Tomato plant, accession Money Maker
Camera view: horizontal (90 deg, fisheye); turntable rotation: 0 degrees
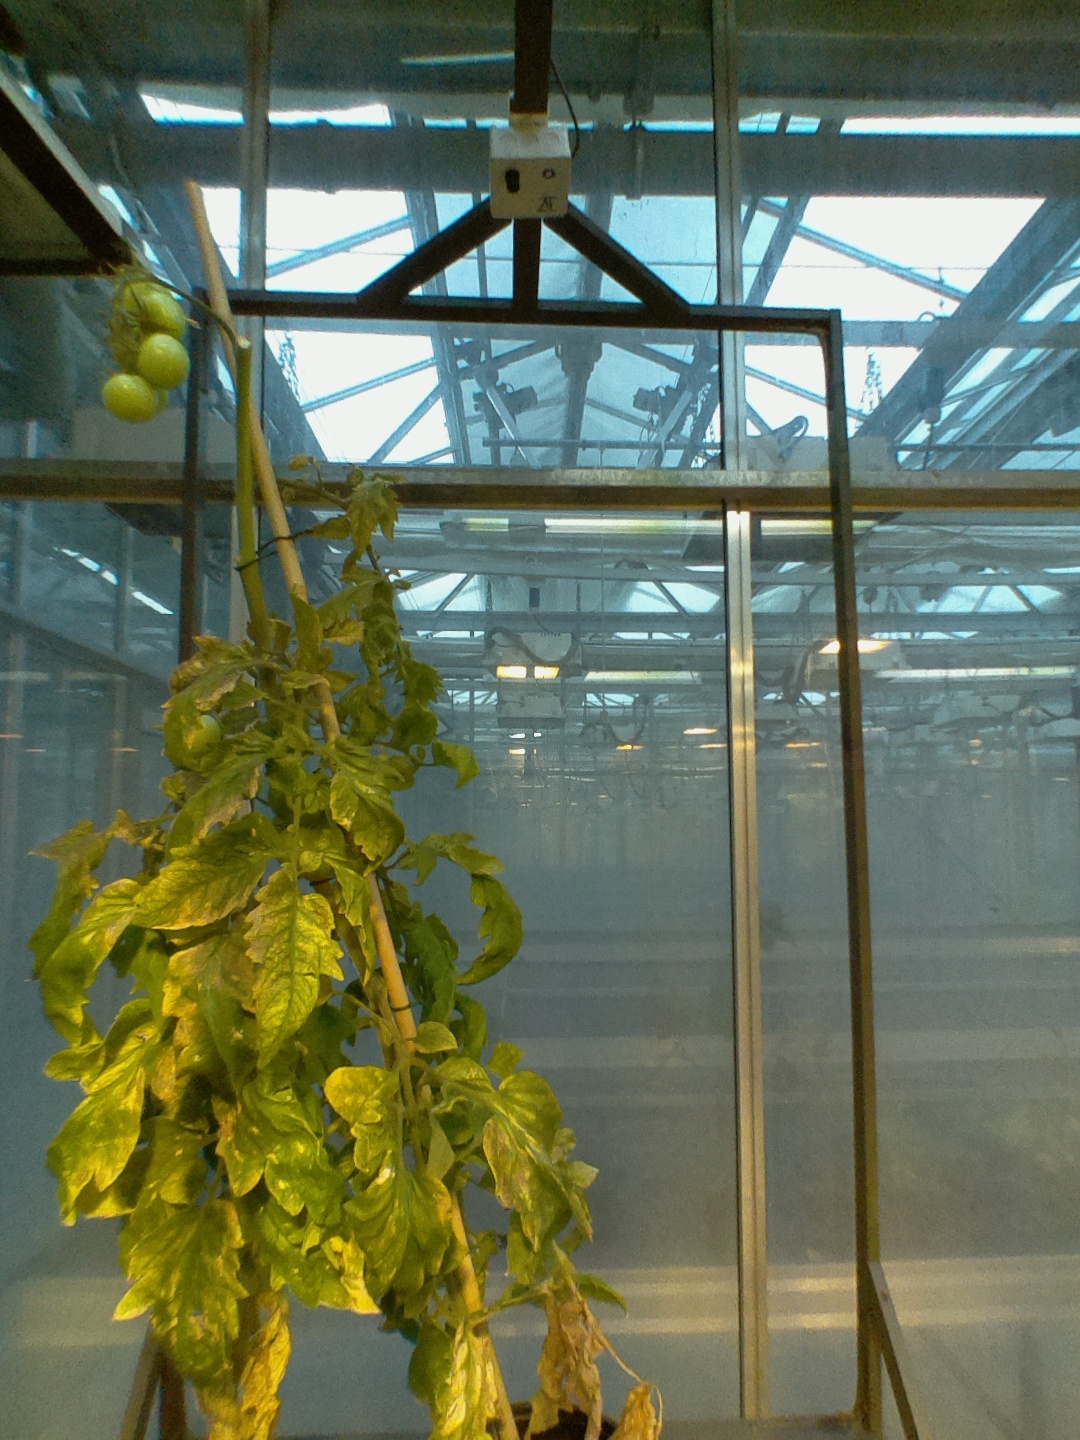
BBCH growth stage 79: 90% -100% of final fruit size